Capela dos Coimbras

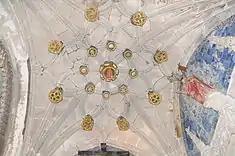
The vaulted-ceiling of the Coimbras Chapel, with the gilded rosettes and central coat-of-arms

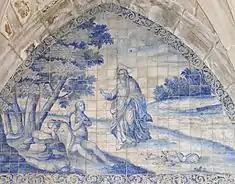
The azulejo tile showing figures of God, Adam and Eve

The chapel had its base in the ecclesiastical residence of the Coimbras family, and its patriarch D. João de Coimbra, who purchased this home in 1505. The provider for the bishopric of Braga, João constructed the chapel between 1525 and 1528, under archbishop D. Diogo de Sousa. It is likely that this chapel was annex of the primitive church of São João do Souto, as one of the lateral chapels. Artists from Biscay were contracted to complete the project while they were working in the medieval city, that included Palace of Biscainhos. These included Filipe Odarte, who was responsible for the main church, and sculptures by Hodart (exterior carvings) and João de Ruão (retable and tomb sculptures), as well as the family coat-of-arms of D. Diogo de Sousa (in the portico). In 1530, a brotherhood was instituted support the services in the chapel.